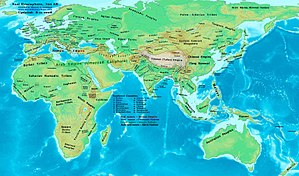
Tibetanske imperium / Styret under Tridu Songtsen (677-704)
Tibets imperium i år 700.
Det tibetanske imperium eksisterede fra det 7. til 9. århundrede, da Tibet blev forenet som et stort og stærkt imperium og styrede et område, der var betydeligt større end det tibetanske plateau, og som strakte sig til dele af Østasien, Centralasien og Sydasien.